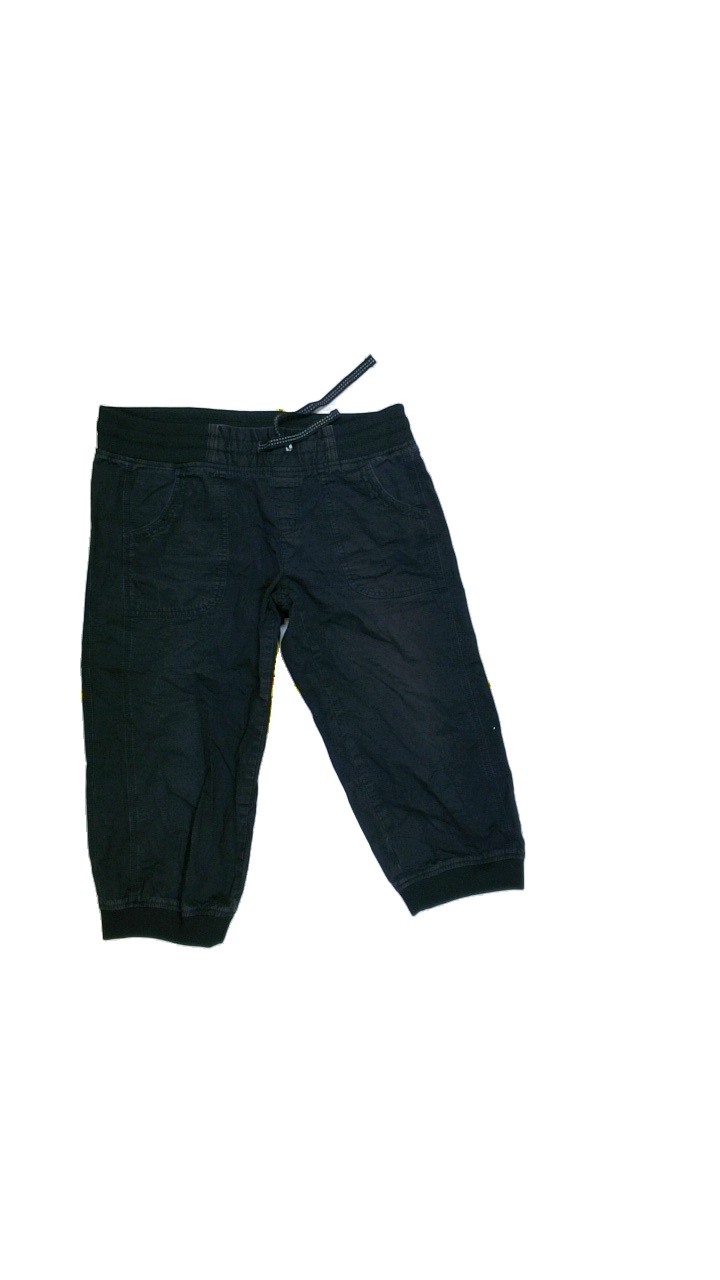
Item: Shorts (Men)
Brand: Jamie Sport
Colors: Black
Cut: Long
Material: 100%cotton
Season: Summer
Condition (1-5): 3
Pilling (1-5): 3
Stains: Minor
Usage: Export
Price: <50